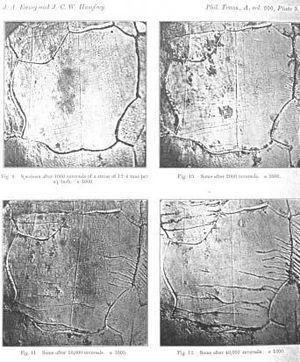
Photomicrographie de la progression des fissures dues à la fatigue dans un matériau. Image tirée de J. A. Ewing et J. C. W. Humfrey. «
La fatigue désigne l'endommagement local d'une pièce sous l'effet d'efforts variables : forces appliquées, vibrations, rafales de vent, etc. Alors que la pièce est conçue pour résister à des efforts donnés, la variation de l'effort, même à des niveaux bien plus faibles que ceux pouvant provoquer sa rupture, peut à la longue provoquer sa rupture. Si une vis de diamètre 6 mm peut tenir un objet d'une tonne, elle va en revanche casser si on lui suspend un objet de 100 kg un million de fois de suite.